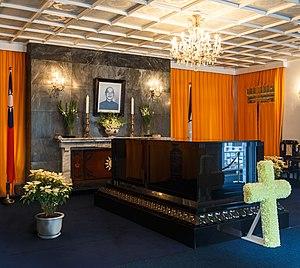
Le mausolée Cihu ou Tz'uhu est la tombe temporaire de Tchang Kaï-chek, un des principaux leaders du Kuomintang et président de Taïwan. Il date de 1975 et est situé à Taoyuan dans le district de Daxi.